Helene Jacobs

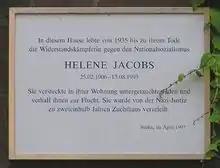
Plaque on Haus Bonner Straße 2 in Berlin-Wilmersdorf

The inscription on the plaque on Bonner Straße 2 in the Künstlerkolonie Wilmersdorf translates as: